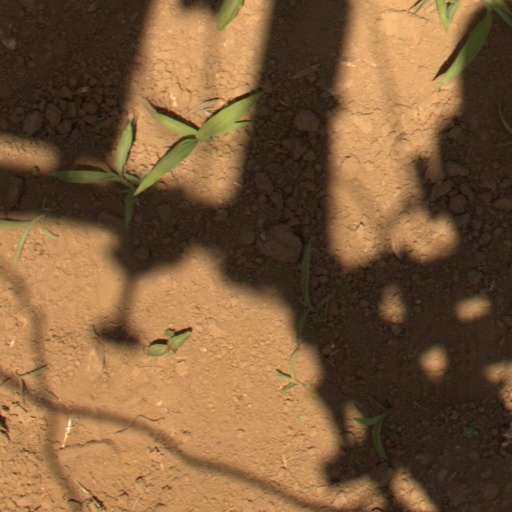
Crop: Jerusalem artichoke